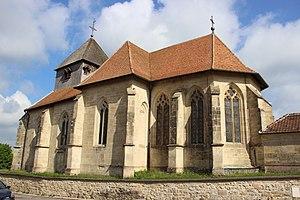
Église Saint-Martin, Fains-Véel
Véel est une ancienne commune française du département de la Meuse en région Grand Est. Elle est associée à la commune de Fains depuis 1973.
Fains-Véel est une commune française située dans le département de la Meuse, en région Grand Est.